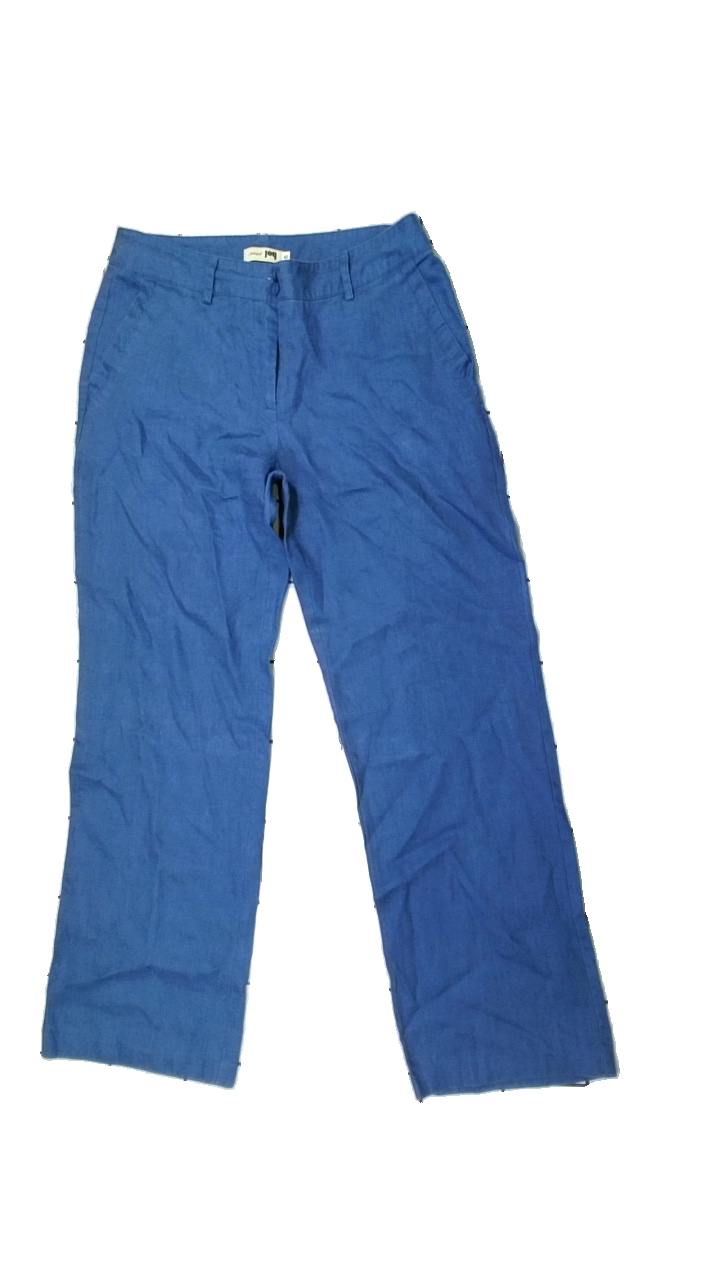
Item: Trousers (Ladies)
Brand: Alice Bizous (joy)
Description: BLue loose trousers
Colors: Blue
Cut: Loose
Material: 100% Cotton
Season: All
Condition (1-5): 5
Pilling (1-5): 5
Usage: Reuse
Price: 50-100